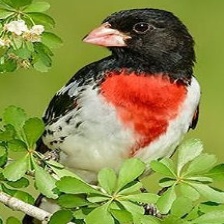
Species: ROSE BREASTED GROSBEAK
Scientific name: PHEUCTICUS LUDOVICIANUS